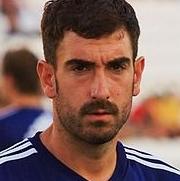
Age: 29